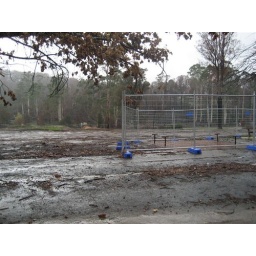
Where the school stood with the gate in front and the swimming pool next door (still partly there.)